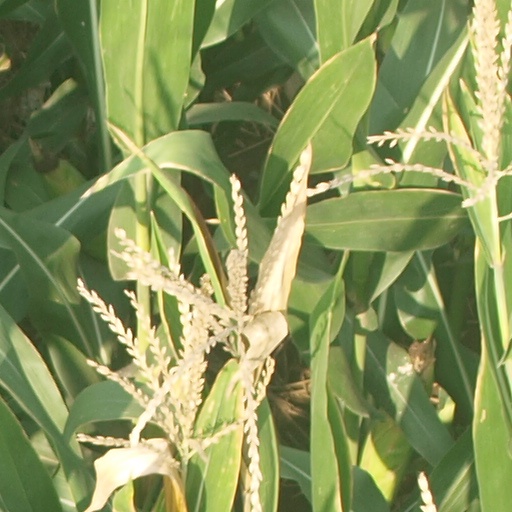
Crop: maize; corn